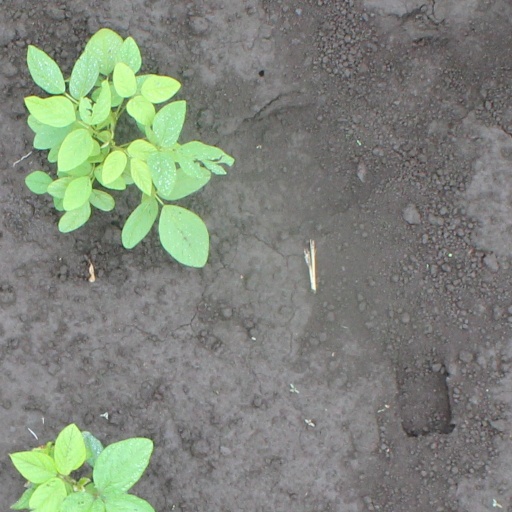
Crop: soybean